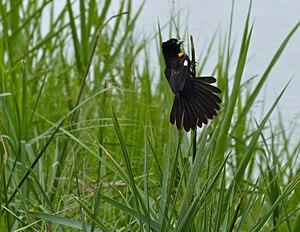
L'Euplecte à épaules blanches est une espèce de passereaux de la famille des Ploceidae.